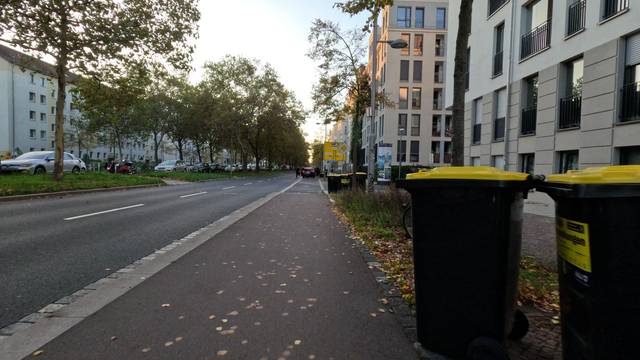
Region: Germany
Coordinates: 51.321, 12.382